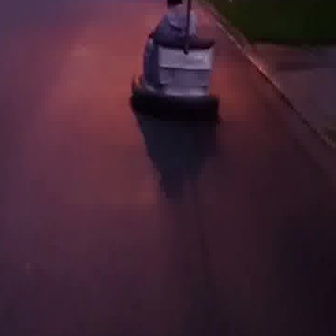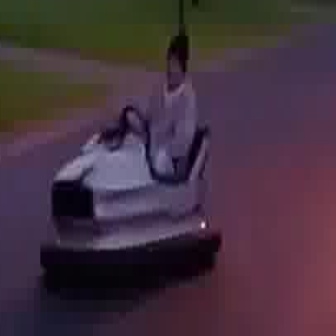
  Please identify the target specified by the bounding box [129,30,221,122] in the first image and locate it in the second image. Return the coordinates in [x_min,y_min,x_max,y_max] format.
Answer: [33,101,220,287]